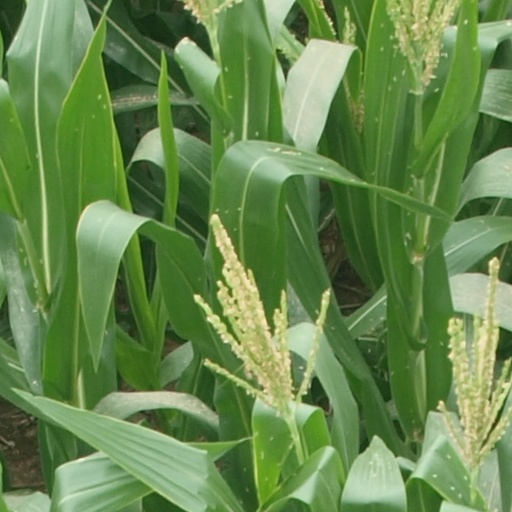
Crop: maize; corn